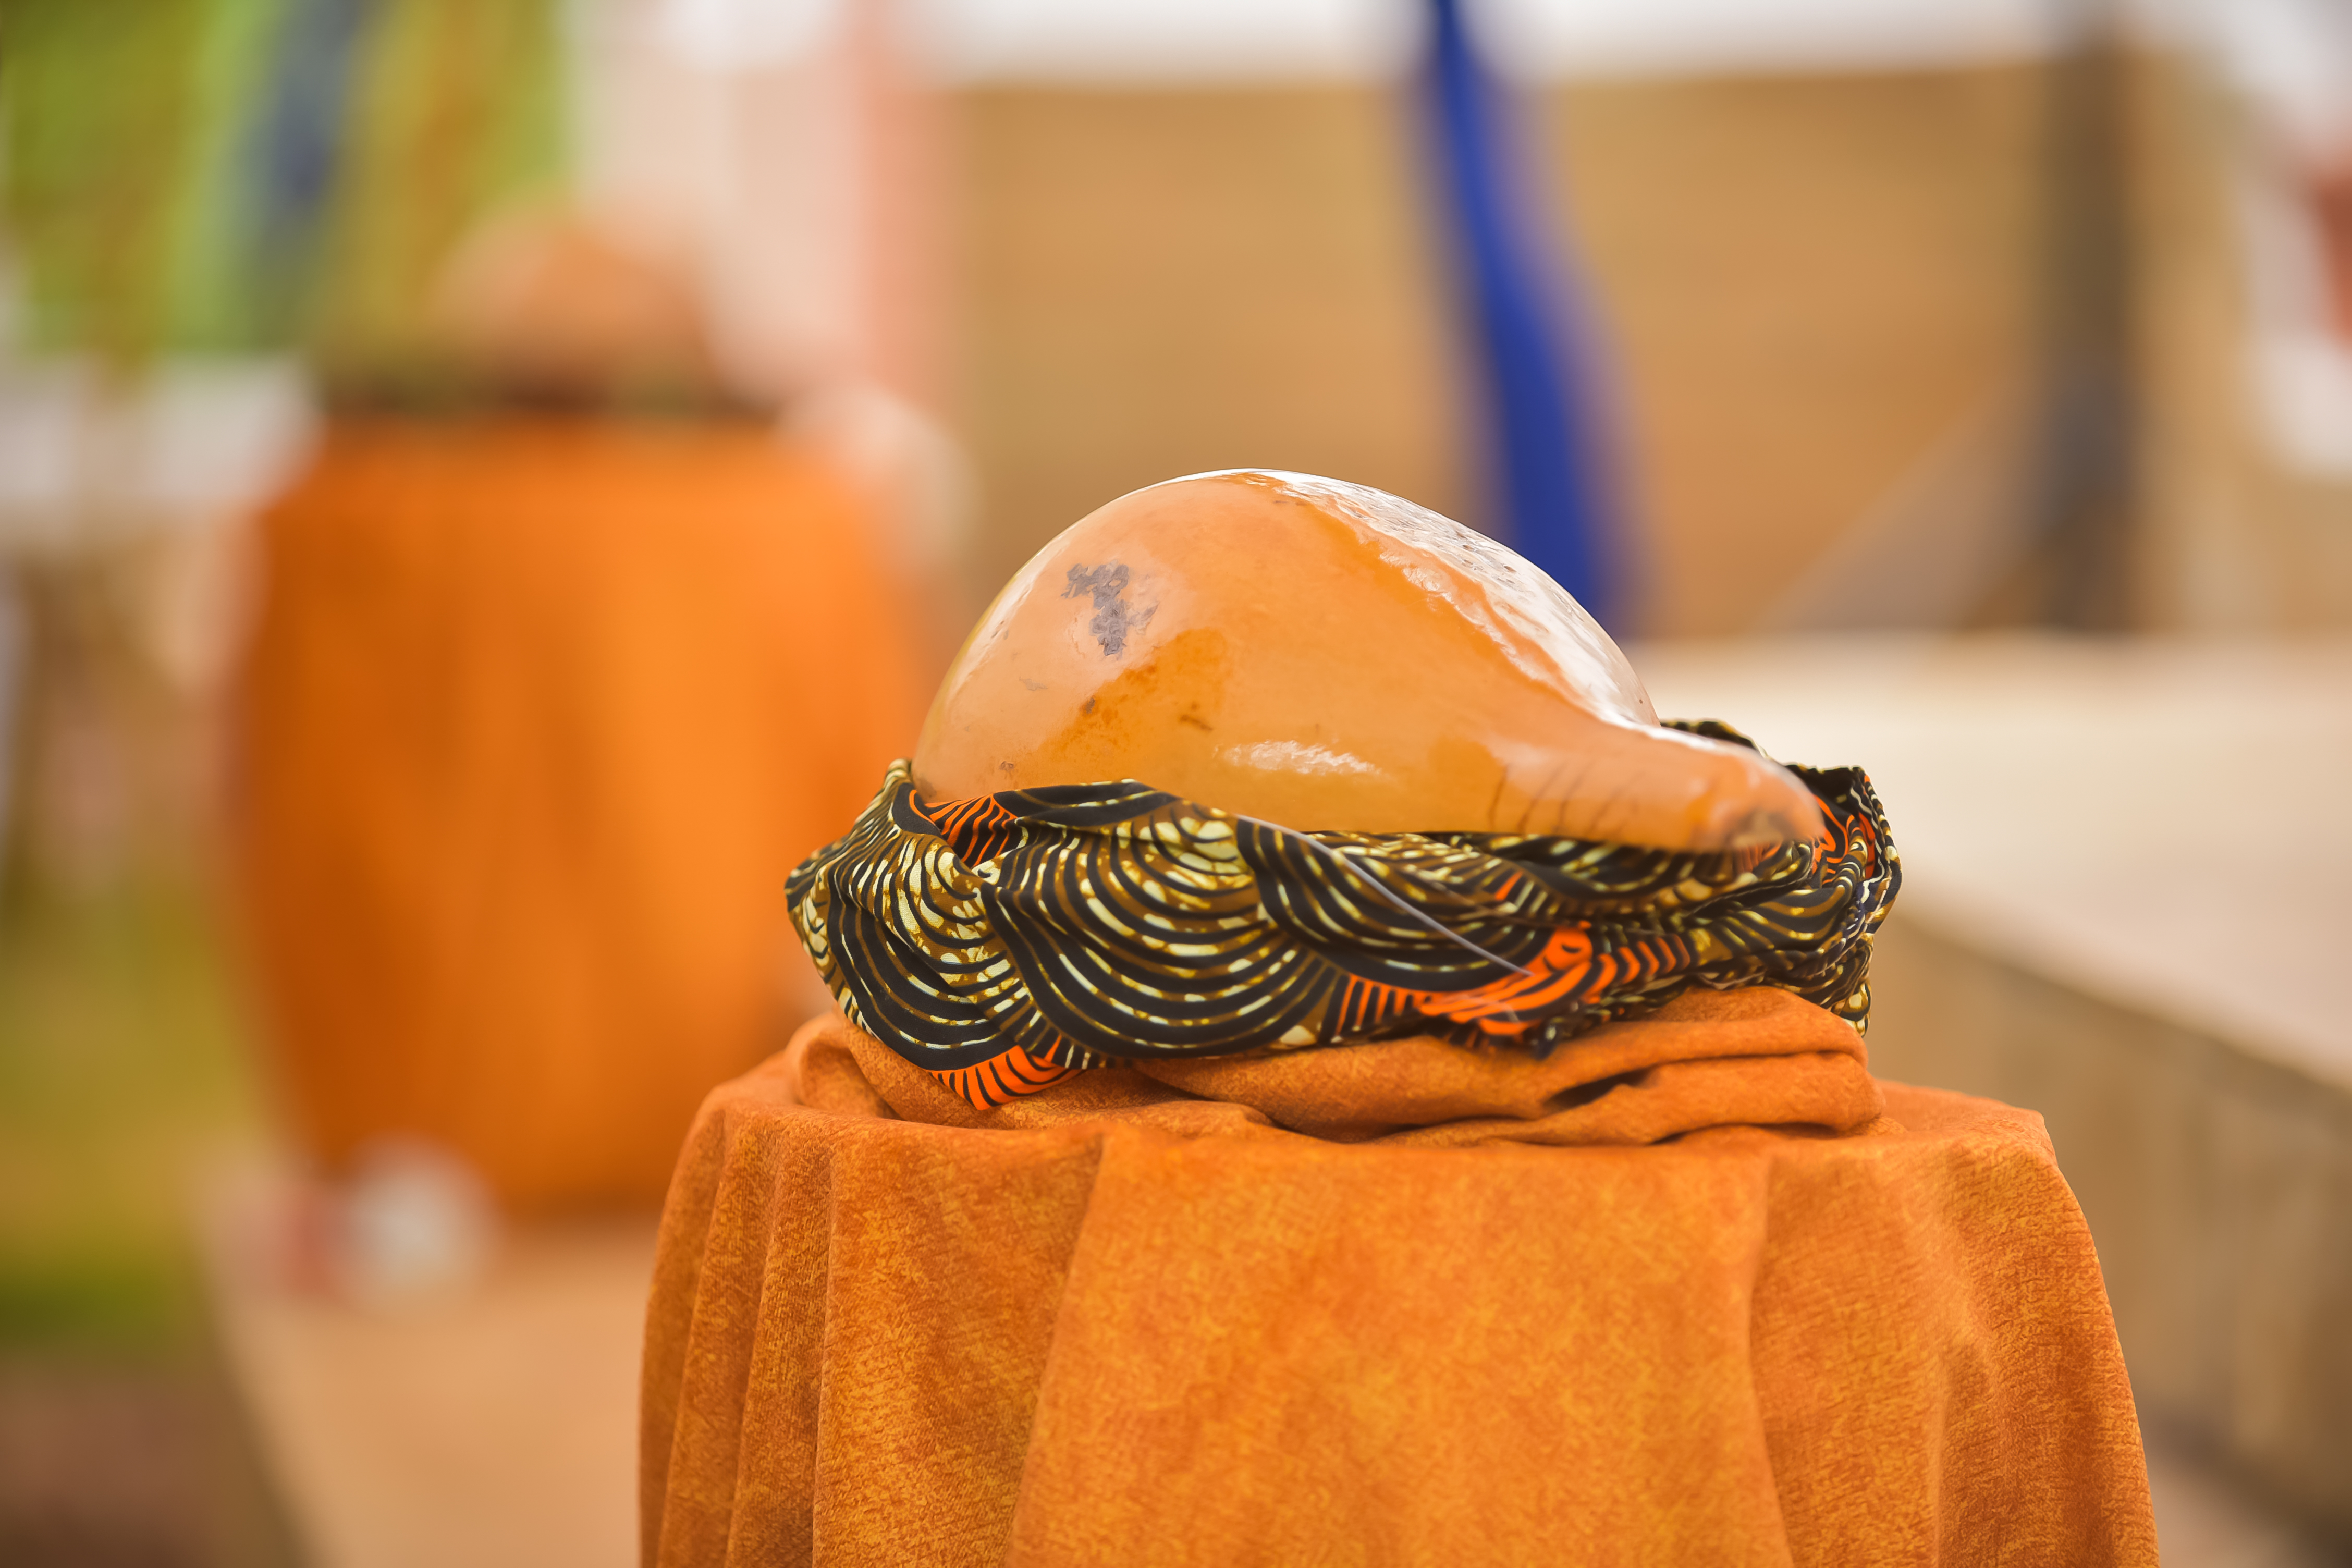
art, orange, headgear, costume accessory, peach, still life photography